Pingalwara

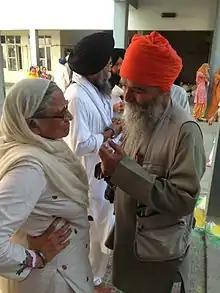
Dr. Inderjit Kaur Pingalwara and Harbhajan Bajwa

Pingalwara is officially registered as the All India Pingalwara Charitable Society under the Act 1960, Reg. No. 130. Since the death of Bhagat Puran Singh in 1992, it is headed by Dr. Inderjit Kaur who is a physician by training and also runs a private maternity clinic in Sangrur, Punjab.